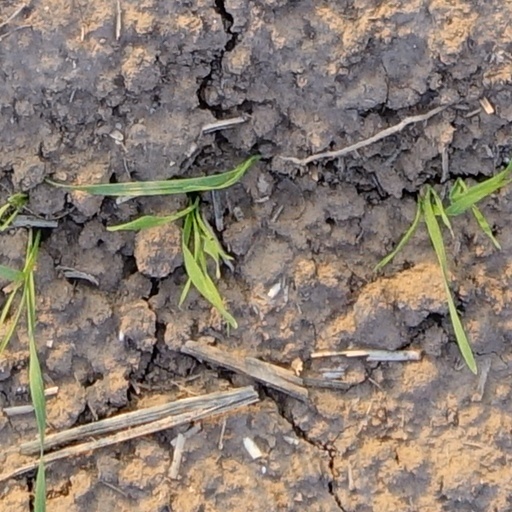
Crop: wheat